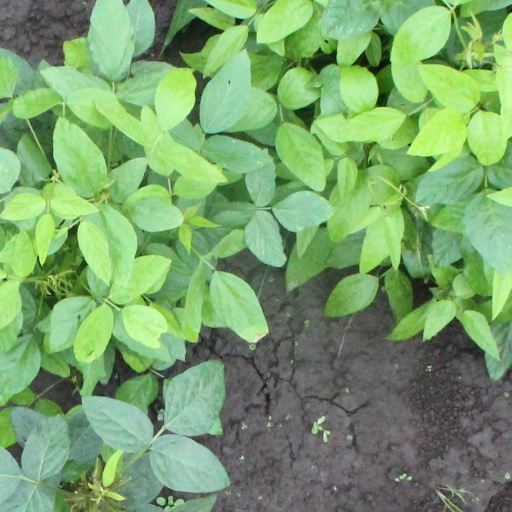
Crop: soybean